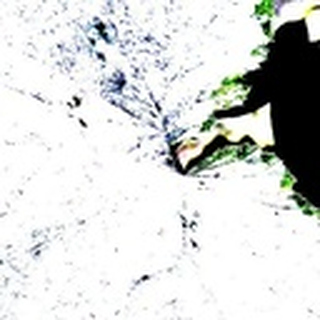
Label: cotton_powdery_mildew